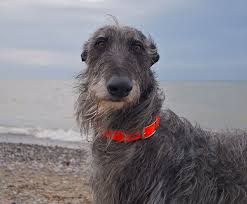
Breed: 224-n000056-Scottish_deerhound